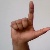
The image shows a hand gesture representing the letter 'L' in Indian Sign Language.